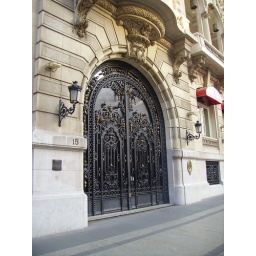
door on building in Madrid